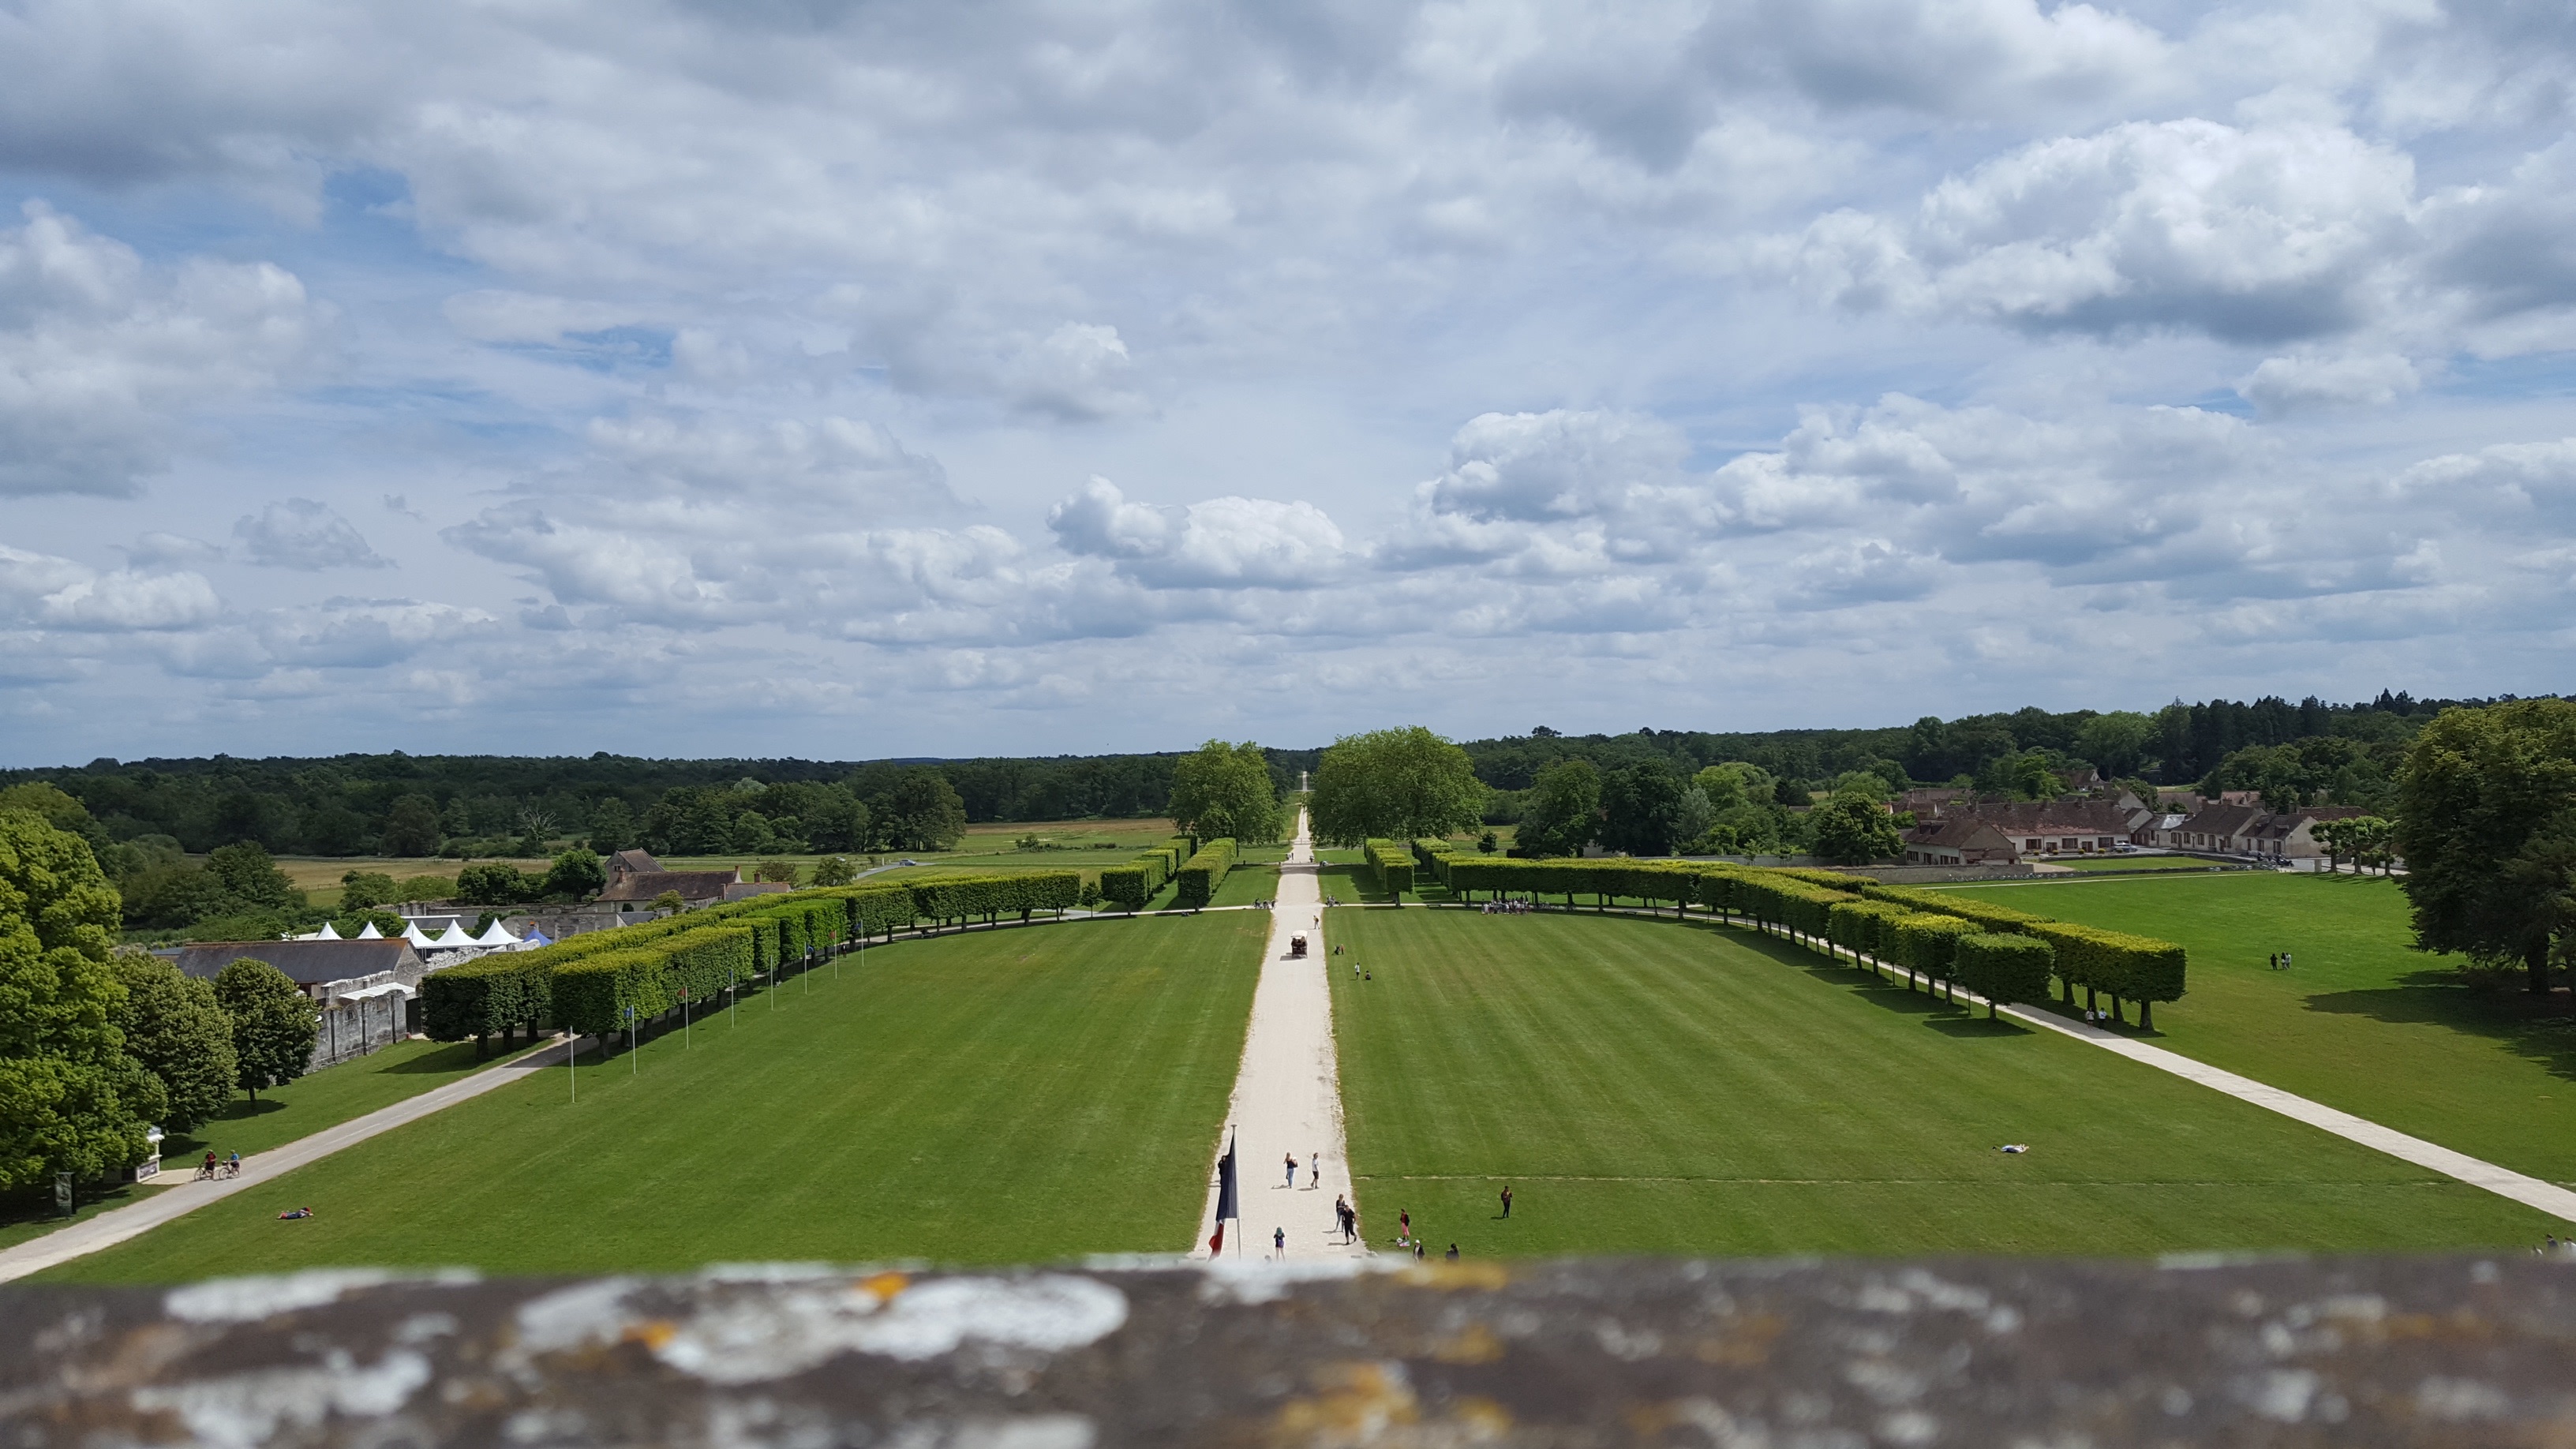
landscape, grass, cloud, structure, field, farm, lawn, hill, highway, reservoir, stadium, plain, race track, rural area, aerial photography, sport venue